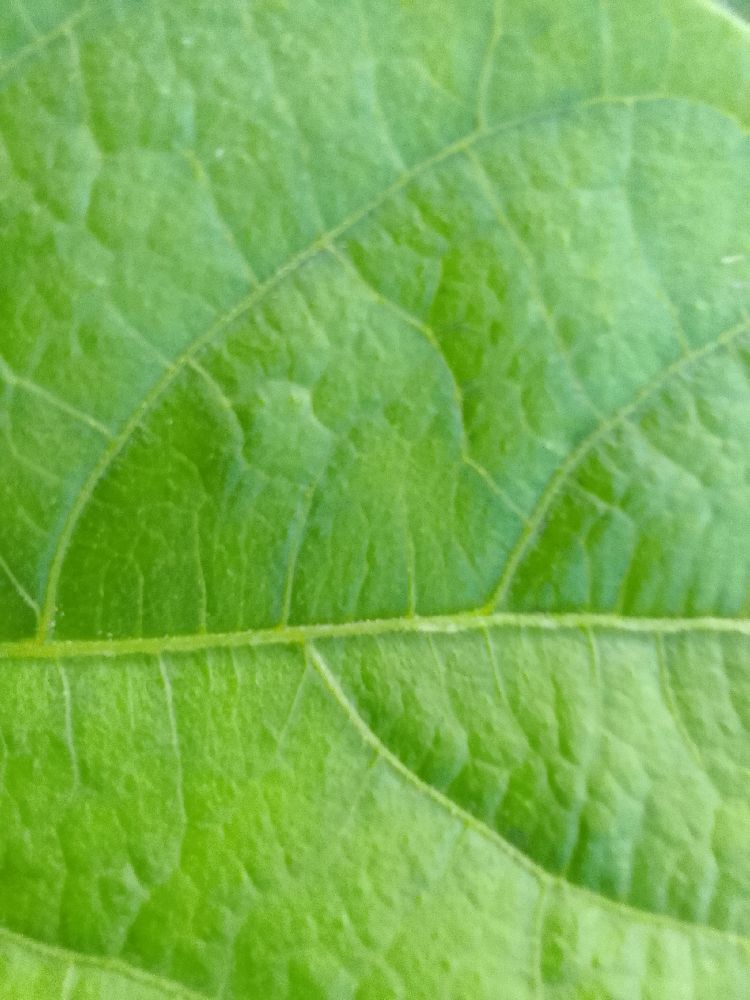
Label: healthy